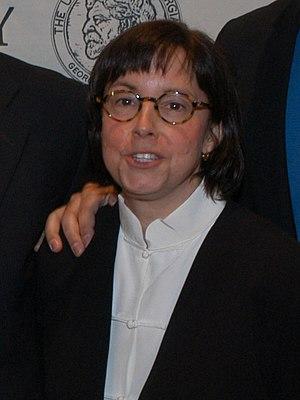
Broadcast News est un film américain réalisé par James L. Brooks, sorti en 1987.